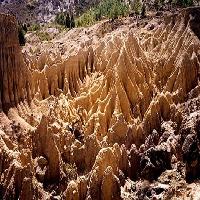
Weather: sun or clear